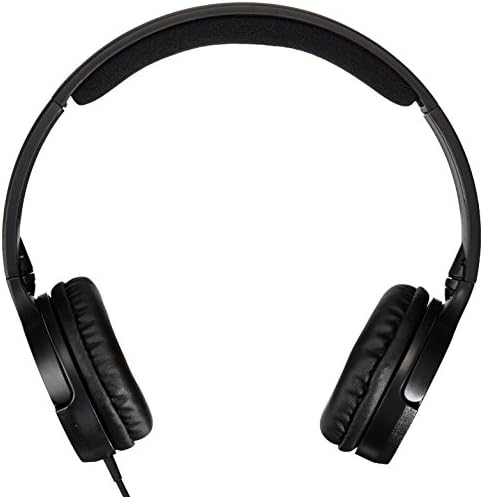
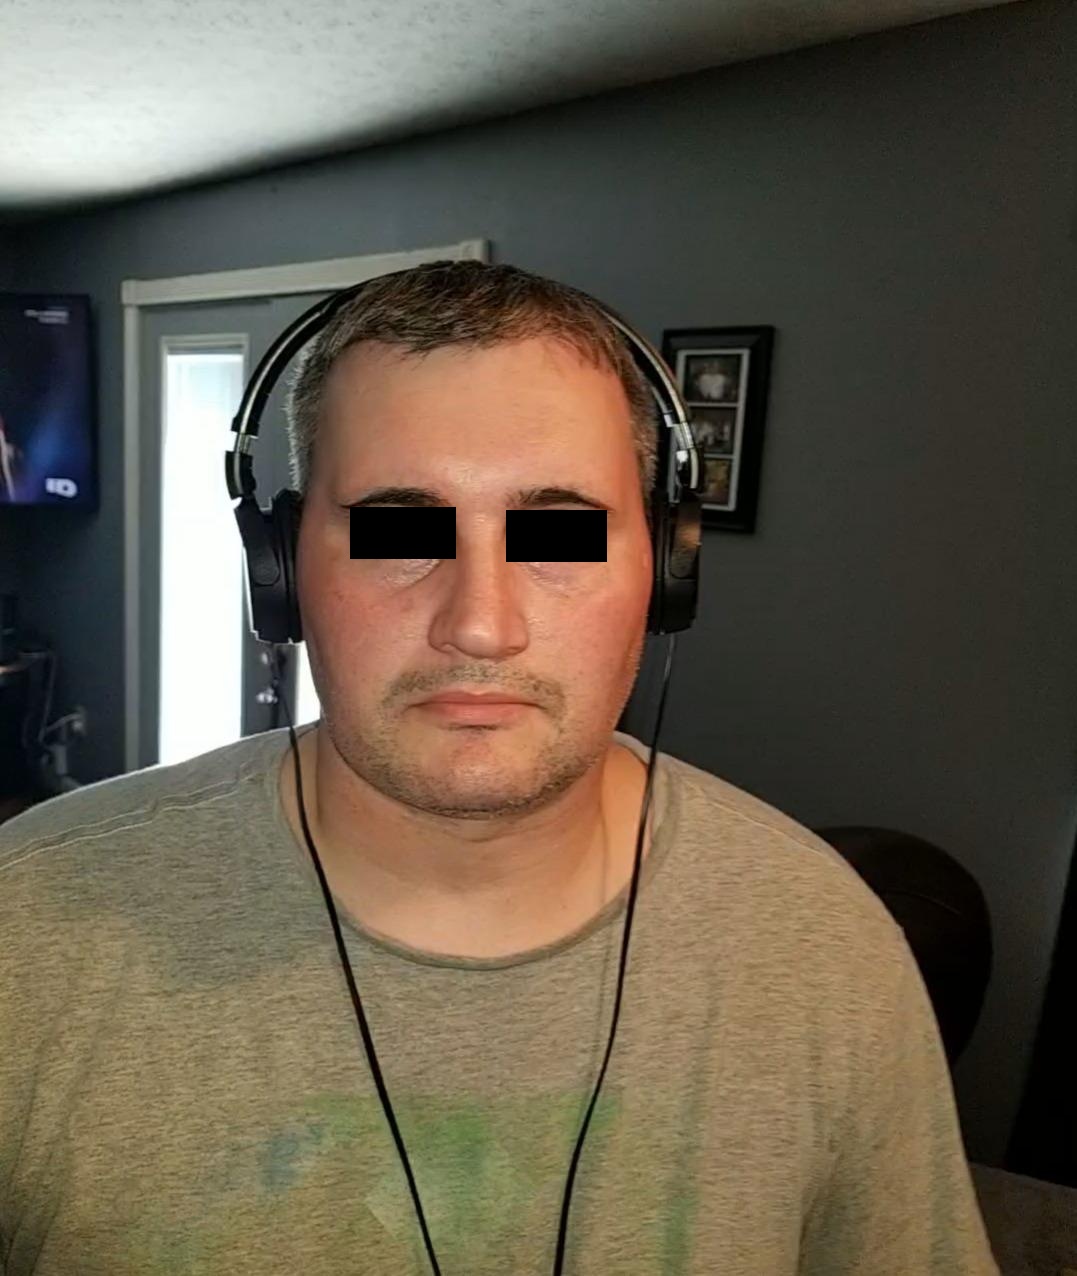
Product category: headphones
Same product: no